Interface Message Processor

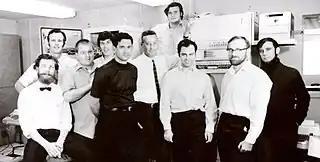
IMP team (left to right): Truett Thatch, Bill Bartell (Honeywell), Dave Walden, Jim Geisman, Robert Kahn, Frank Heart, Ben Barker, Marty Thorpe, Will Crowther, and Severo Ornstein Not pictured: Bernie Cosell

The concept of an interface computer for computer networking was first proposed in 1966 by Donald Davies for the NPL network in England and implemented there in 1968-9.